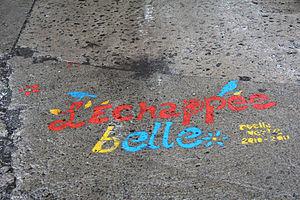
Une ruelle verte est une ruelle renaturalisée par les riverains, en collaboration avec l'éco-quartier de l'arrondissement dans le cas de la ville de Montréal. Le projet d'une ruelle verte est d'abord un mouvement de résidents volontaires qui désirent se réapproprier l'espace de leur ruelle et ainsi améliorer leur qualité de vie en milieu urbain. Elles ont notamment l'avantage d'améliorer la qualité de l'air, de réduire les bruits environnants, de combattre la criminalité grâce à la présence citoyenne et de réduire les îlots de chaleur urbain.